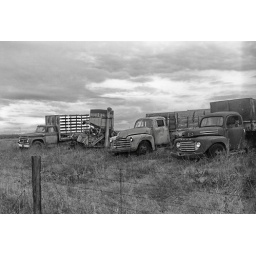
Theres a bunch of broken down cars and trucks in my old backyard. (film.)